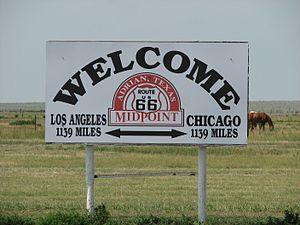
Adrian est une ville située sur la U.S. Route 66, dans le comté d'Oldham au Texas. En 2008, la population était de 149 habitants.